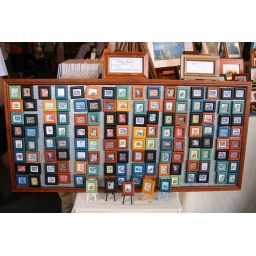
magnet stall in the rock market